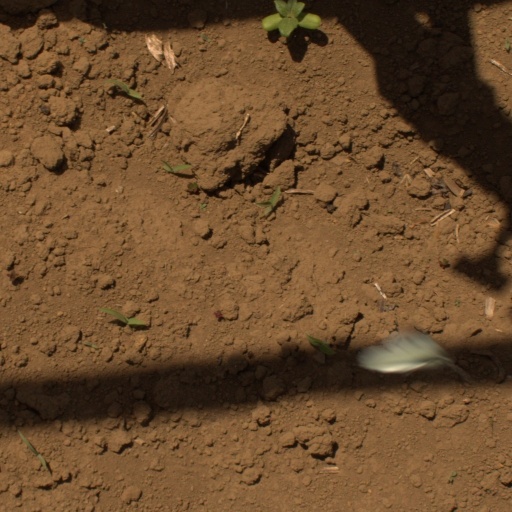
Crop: Jerusalem artichoke